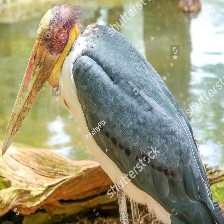
Species: LESSER ADJUTANT
Scientific name: LEPTOPTILOS JAVANICUS
ImageNet parent category: white_stork